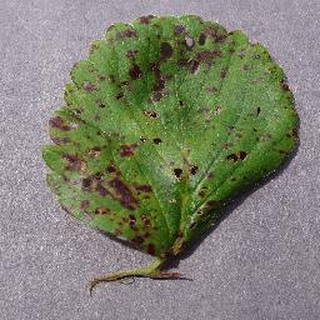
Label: strawberry_leaf_scorch